1965 in the Vietnam War

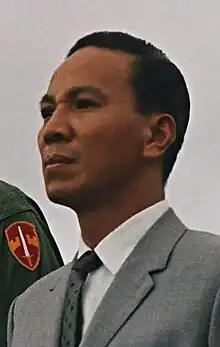
Nguyễn Văn Thiệu

A ranger battalion swept part of the Tuy Phước district. VC losses were 47 killed, 43 captured, 16 suspects detained and ten weapons captured. It was estimated that the VC had evacuated as many as 100 more casualties.